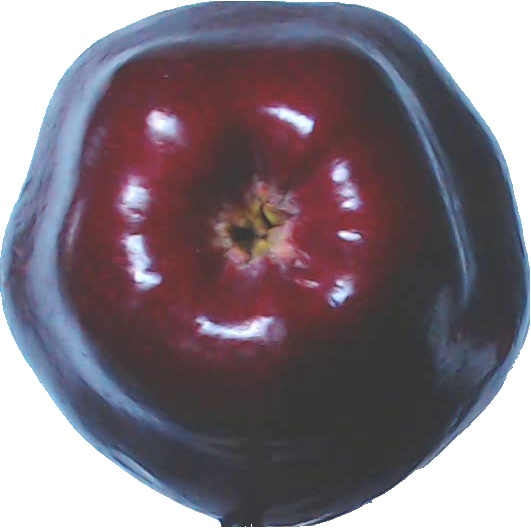
Label: apple_red_delicios_1